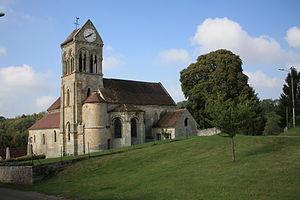
Église Saint-Martin de Bonnesvalyn
L'église Saint-Martin est une église située à Bonnesvalyn, en France.
Bonnesvalyn est une commune française située dans le département de l'Aisne, en région Hauts-de-France.
Cet article recense les monuments historiques français classés en 1920.